11th Medium Regiment, Royal Artillery

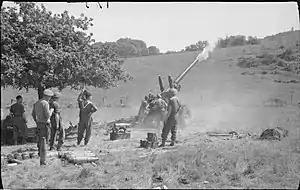
A 5.5-inch gun firing in Normandy, 1944.

On 1 December 1942, 9th Essex Regiment officially became 11th Medium Regiment, Royal Artillery with Regimental Headquarters (RHQ) and P & Q Batteries, the batteries being numbered as 85 and 86 Medium Batteries from 1 January 1943. Each battery consisted of eight guns divided into two troops. At the time the RA's medium regiments were re-equipping with new 5.5-inch guns. The new regiment's training was carried out by the experienced 59th (4th West Lancashire) Medium Rgt, by cross-posting half of the personnel of each regiment for three months. 59th Medium Rgt was stationed at Hunmanby in North Yorkshire at this time, with 11th Medium Rgt five miles away at Rudston.